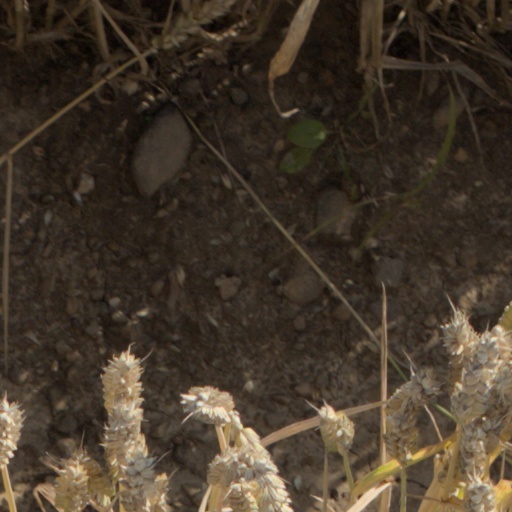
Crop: wheat